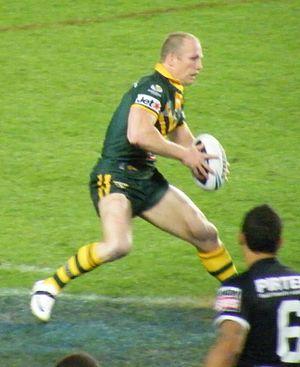
Le rugby à XIII est un sport populaire en Australie, notamment dans les États de Nouvelle-Galles du Sud et du Queensland où le rugby à XIII est le sport hivernal dominant.